Chrono Cross

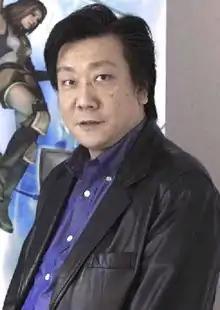
A Japanese man with left-parted hair, a brown leather jacket, and a blue shirt

Full production began on "Chrono Cross" in mid-1998. The "Chrono Cross" team reached 80 members at its peak, with additional personnel of 10–20 cut-scene artists and 100 quality assurance testers. The team felt pressure to live up to the work of "Chrono Trigger"'s "Dream Team" development group, which included famous Japanese manga artist Akira Toriyama. Kato and Tanaka hired Nobuteru Yūki for character design and Yasuyuki Honne for art direction and concept art. The event team originally envisioned a short game, and planned a system by which players would befriend any person in a town for alliance in battle. Developers brainstormed traits and archetypes during the character-creation process, originally planning 64 characters with unique endings that could vary in three different ways per character. Kato described the character creation process: "Take Pierre, for example: we started off by saying we wanted a wacko fake hero like Tata from "Trigger". We also said things like 'we need at least one powerful mom', 'no way we're gonna go without a twisted brat', and so on so forth."